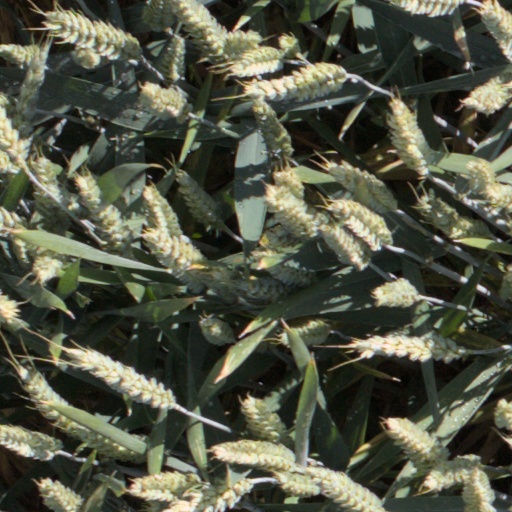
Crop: wheat